Patte d'oie

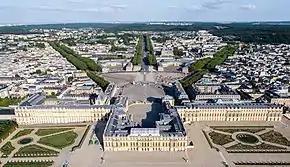
Aerial view of the famous "patte d'oie" at the entrance to the Château de Versailles

The French term patte d'oie (literally "goose foot", in English sometimes referred to as a "crow's foot") describes a design whereby three, four, or five or more straight roads or paths radiate out from a central point, so called from its resemblance to a goose's foot.